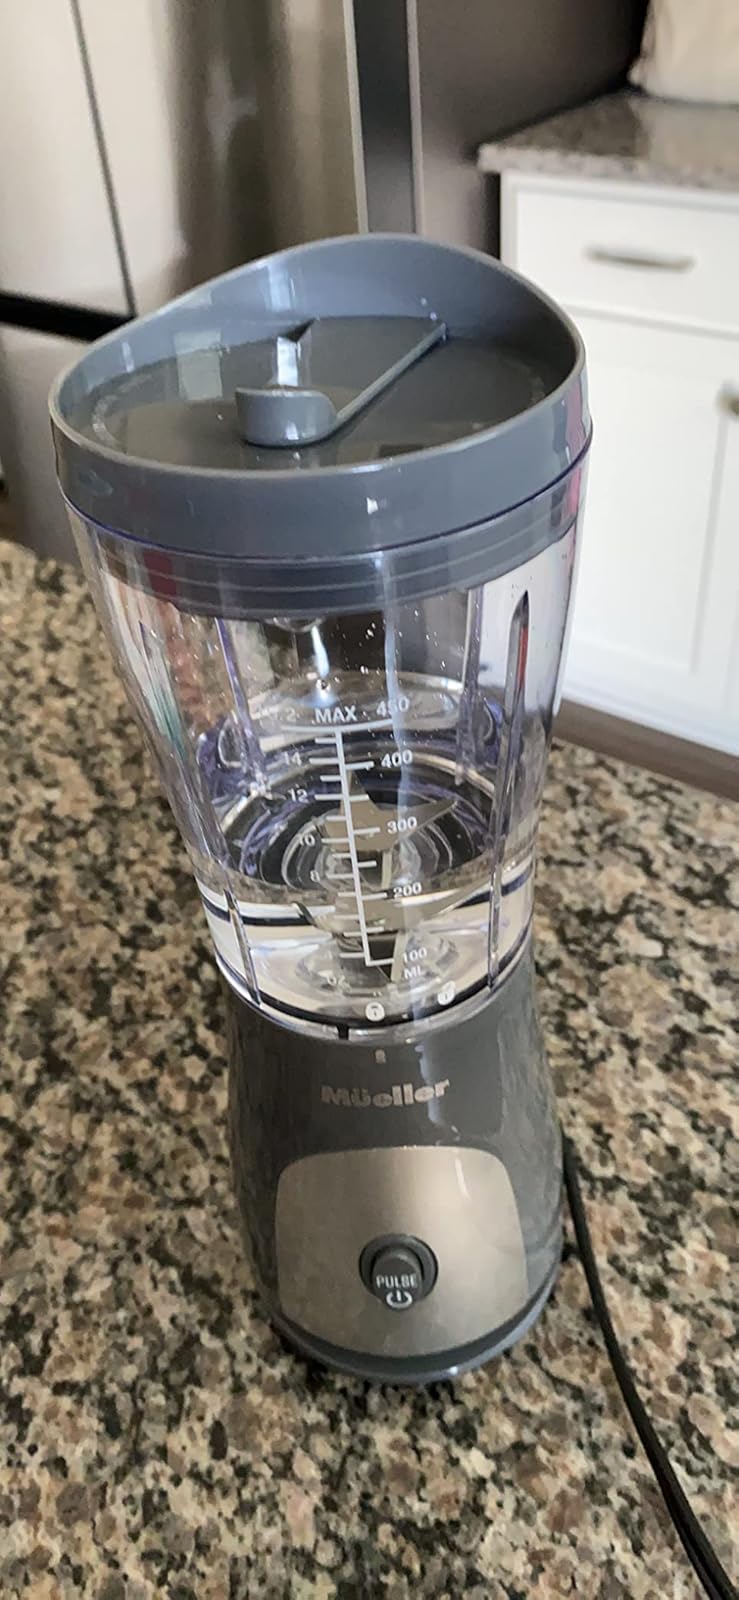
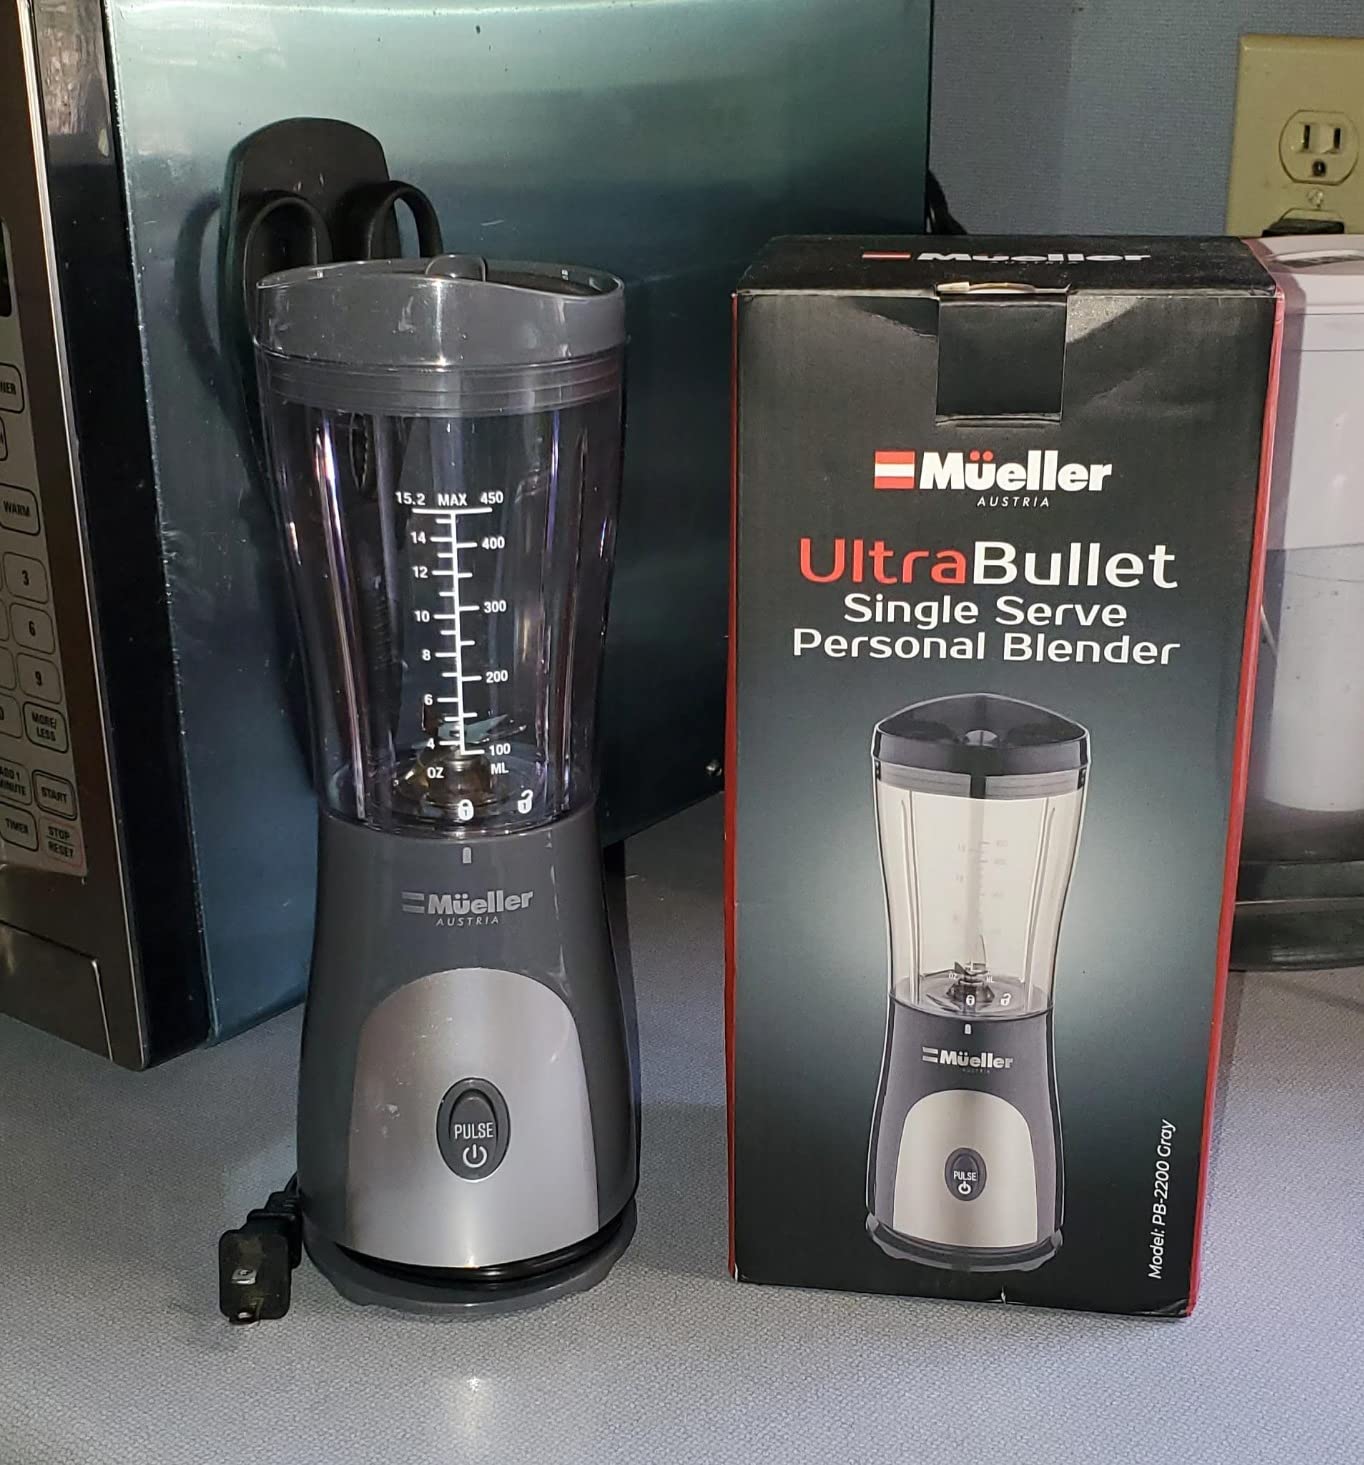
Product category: items_blender
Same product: yes